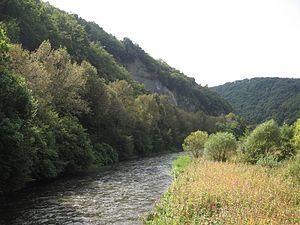
La rivière Sûre à Erpeldange (Luxembourg) Lëtzebuergesch: Floss Sauer bei Ierpeldeng